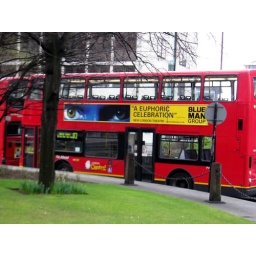
red bus in london